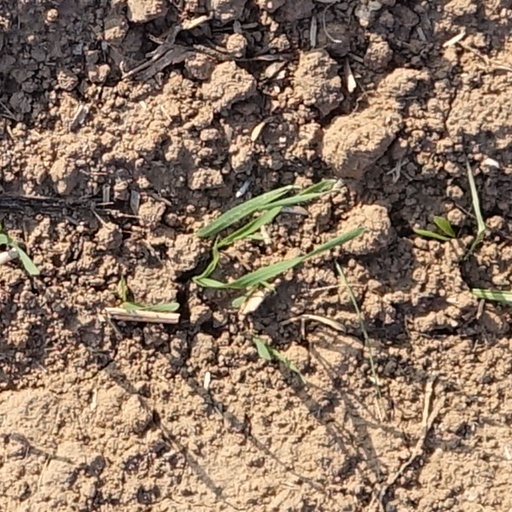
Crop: wheat